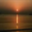
Label: sea